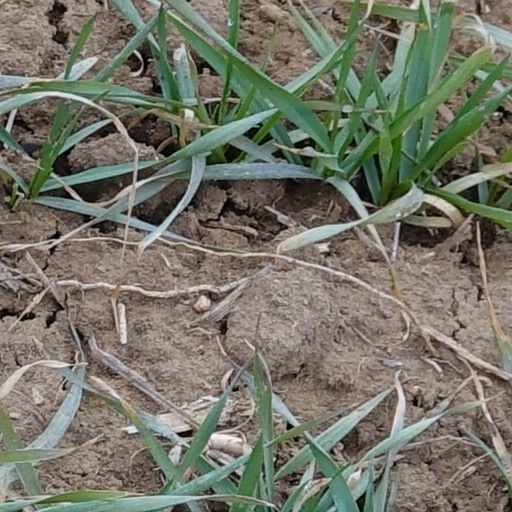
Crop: wheat